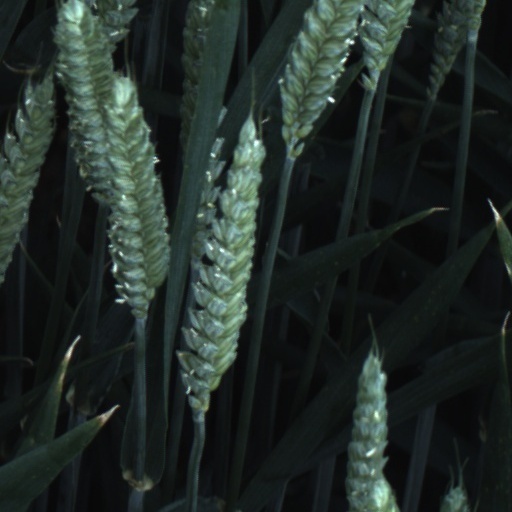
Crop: wheat